Sky position (RA, Dec in degrees): 31.26, -0.5551
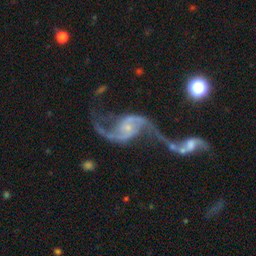
Galaxy morphology: Merging Galaxies